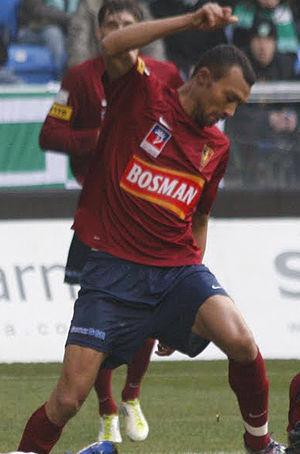
Emil Noll, né le 21 novembre 1978 à Idiofa, alors ville du Zaïre, est un footballeur congolo-allemand. Il occupe actuellement le poste de défenseur au Pogoń Szczecin, club de deuxième division polonaise.